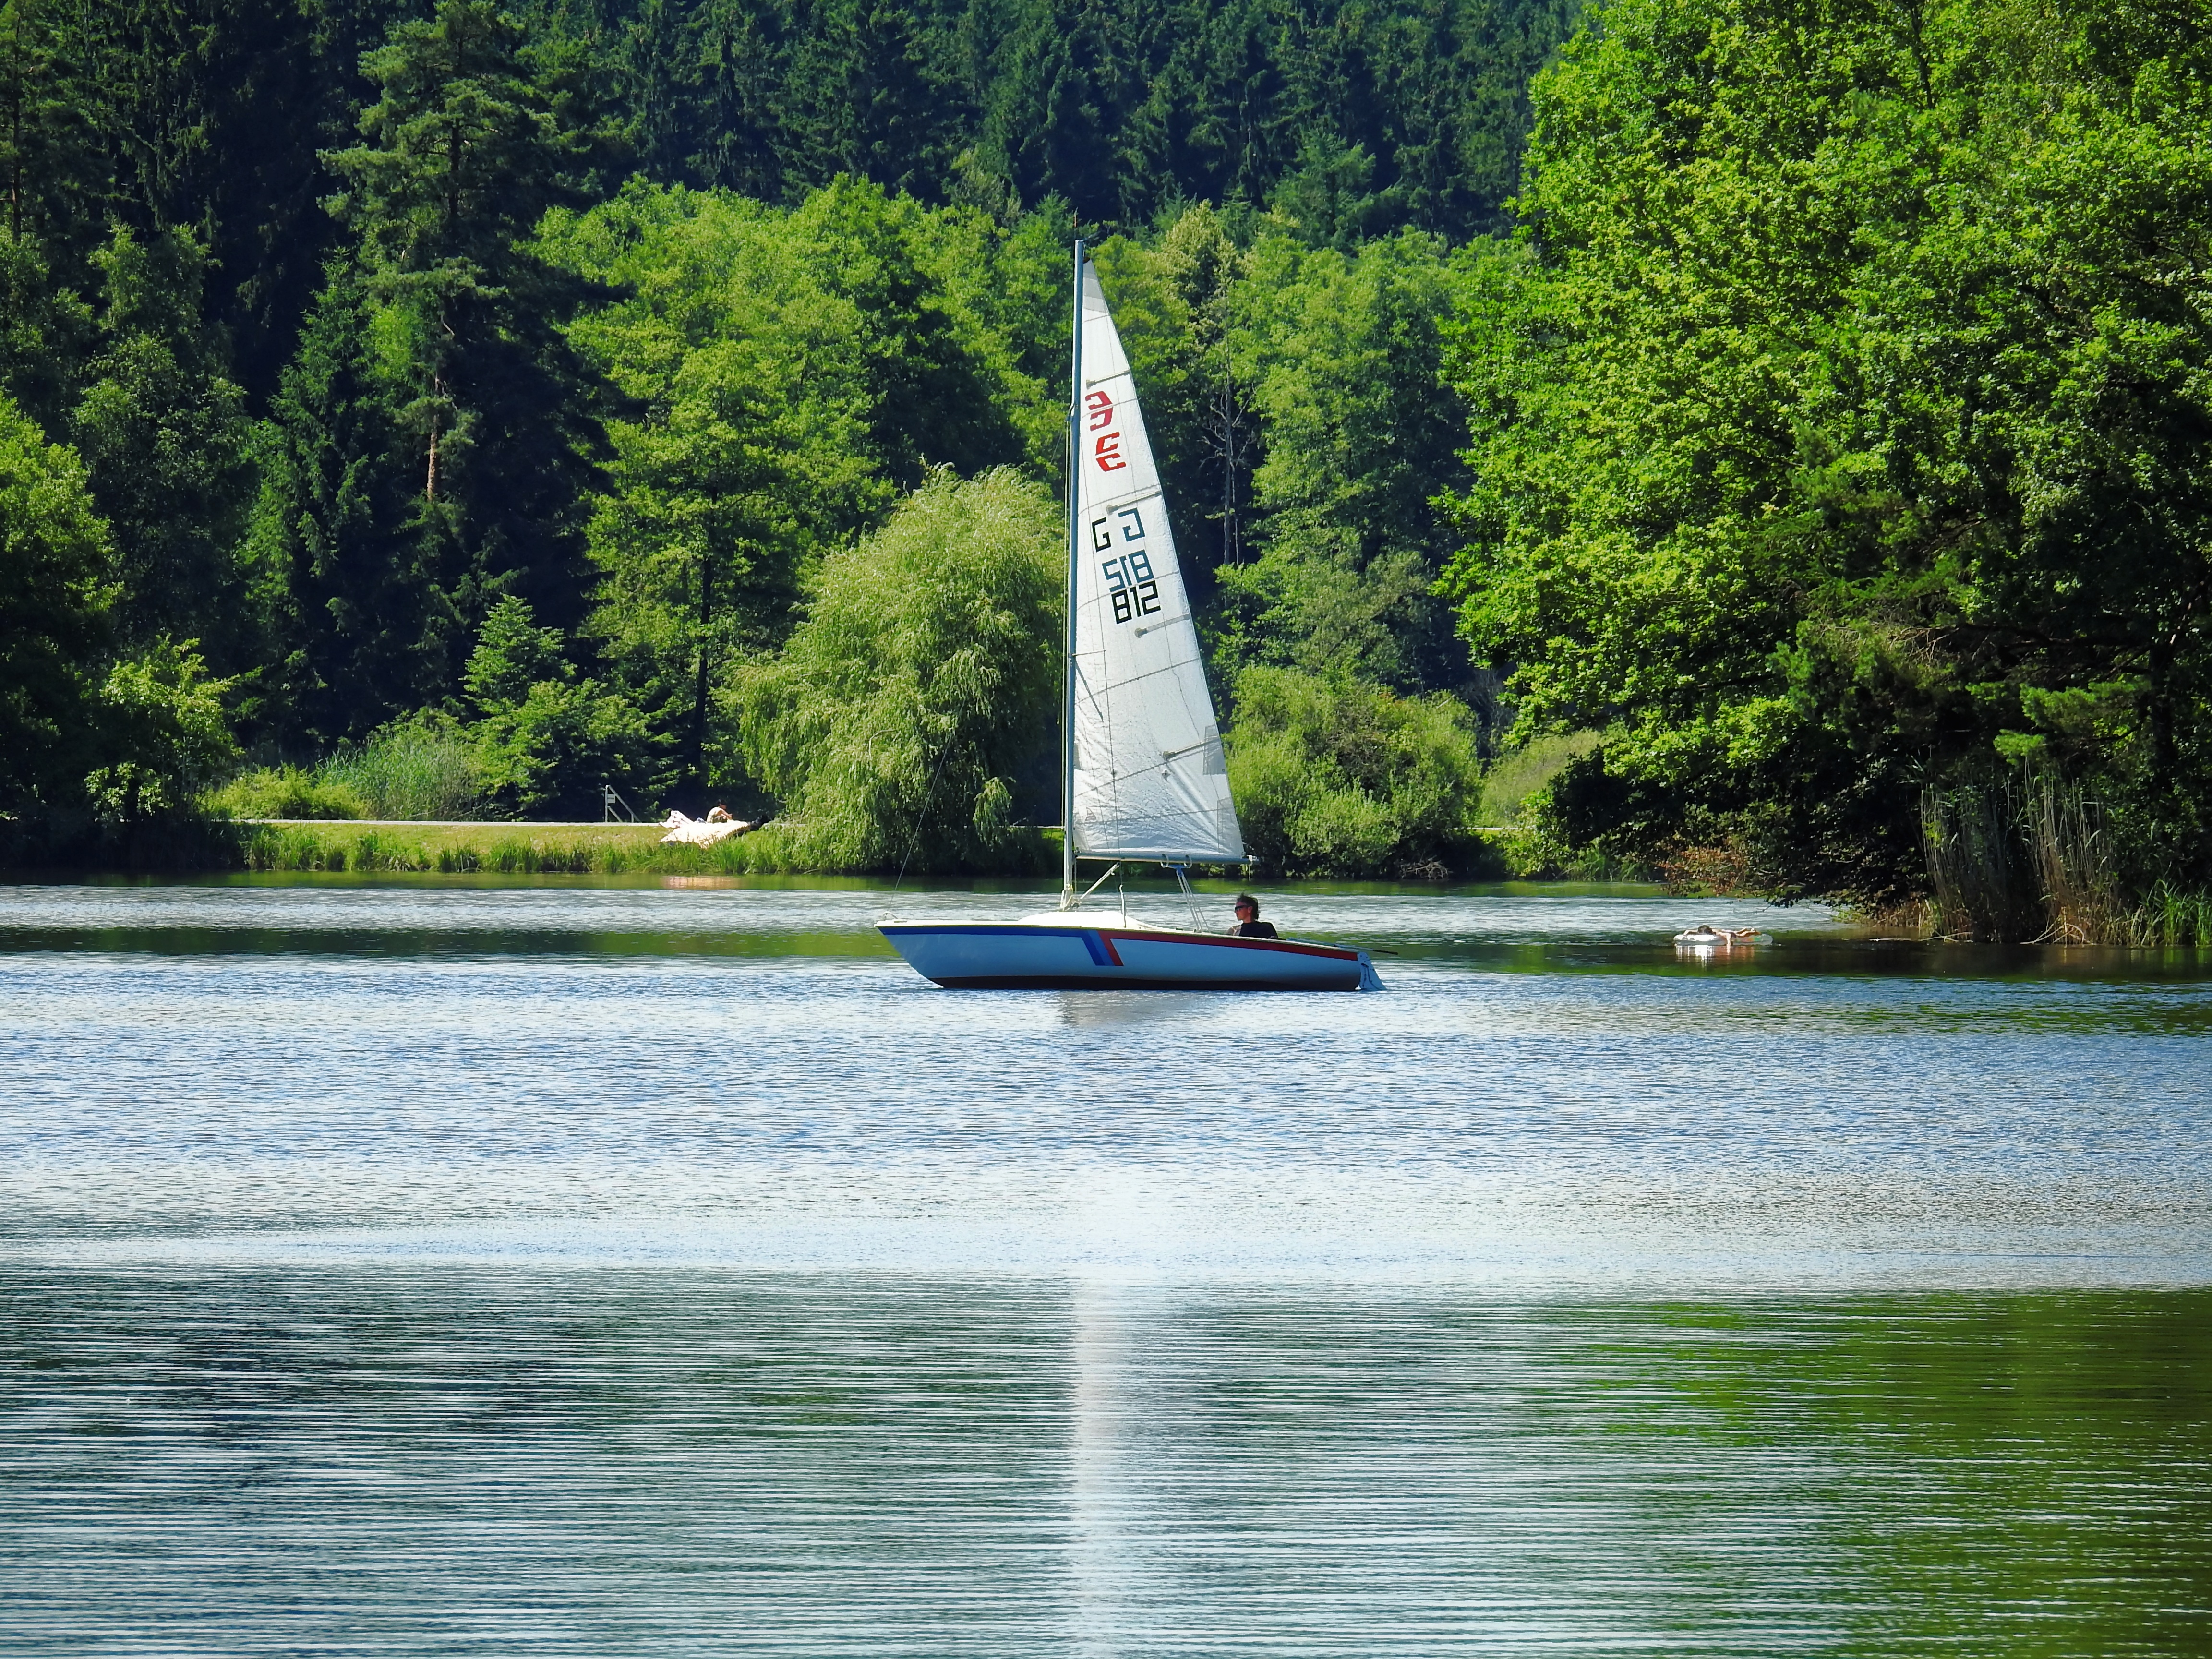
landscape, water, nature, boat, lake, river, canoe, boot, paddle, vehicle, mast, reservoir, sailboat, bank, boating, sail, watercraft, mood, sailing boat